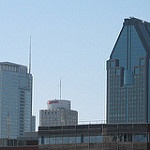
Scene: Outdoor